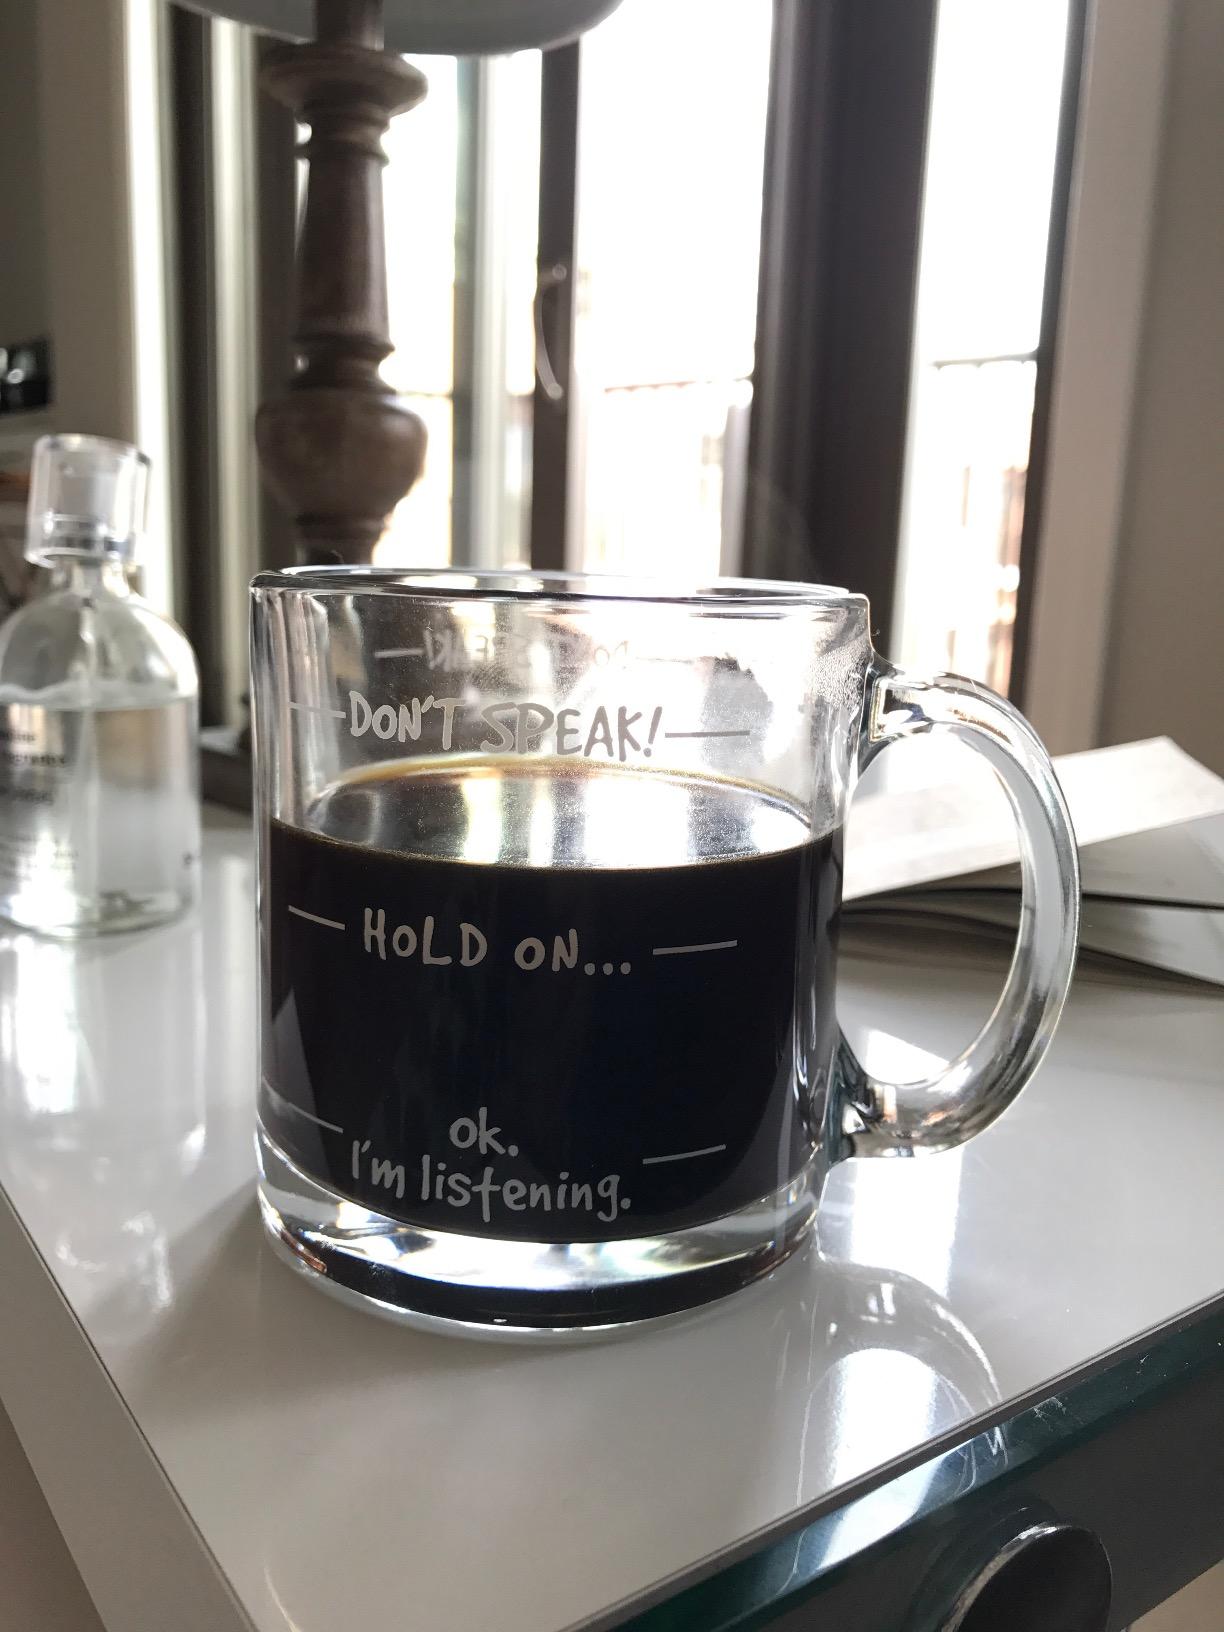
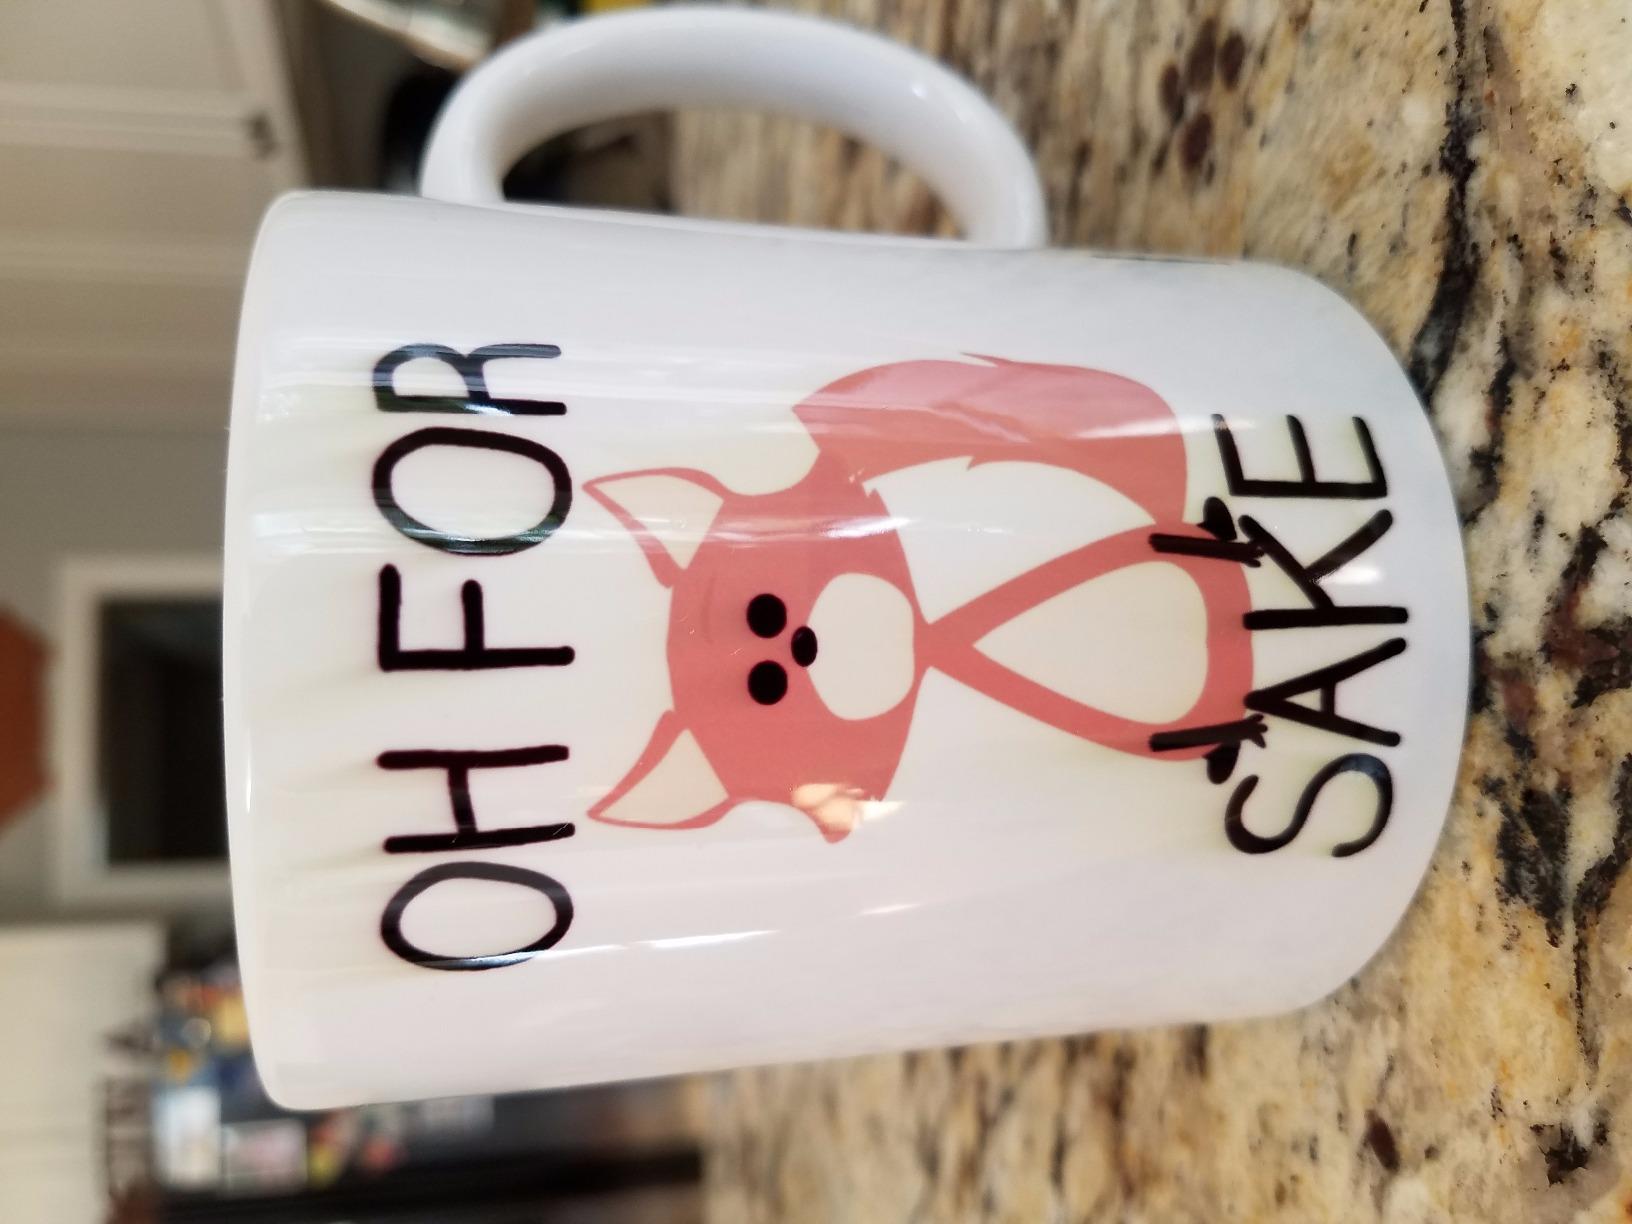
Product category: items_mug
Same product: no